Turn and Burn: The F-14 Dogfight Simulator

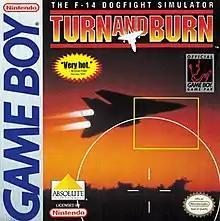
North American cover art

Turn and Burn: The F-14 Dogfight Simulator is a modern jet flight simulation developed by Imagineering Inc. and released in 1992 for the Game Boy in Europe and North America. In Europe, the game was released as the Game Boy adaptation of "Phantom Air Mission", the European version of Imagineering's previous flight simulator "Flight of the Intruder". A sequel, "", was later released for the Super NES.